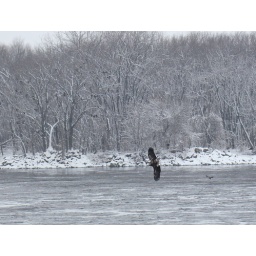
All those countless white and black images in the trees are Eagles, both adults and juvies.